Glasgow to Aberfoyle Line

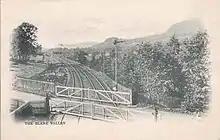
View from Blanefield station

A new Killearn station was opened, nearer the village than the Blane Valley Railway station of the same name. The inevitable confusion for passengers was only partly reduced by renaming the station New Killearn and the Blane Valley station Old Killearn. The Blane Valley station was later named Dumgoyn Hill after a local beauty spot, and later again renamed Dumgoyne.